And Tomorrow the Entire World

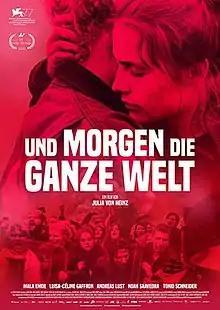
Film poster

And Tomorrow the Entire World is a 2020 German-French political drama film directed by Julia von Heinz. It premiered in competition at the 77th Venice International Film Festival. It was selected as the German entry for the Best International Feature Film at the 93rd Academy Awards, but it was not nominated. The title of the film is taken from the line "Today Germany belongs to us, and tomorrow the whole world" from the National Socialist propaganda song "The Rotten Bones Tremble".